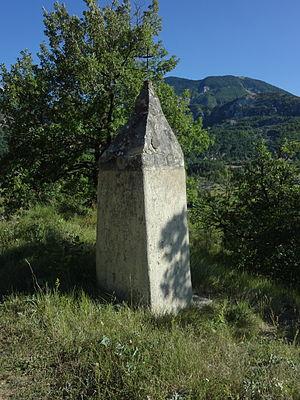
Châteauneuf-Miravail est une commune française, située dans le département des Alpes-de-Haute-Provence en région Provence-Alpes-Côte d'Azur.